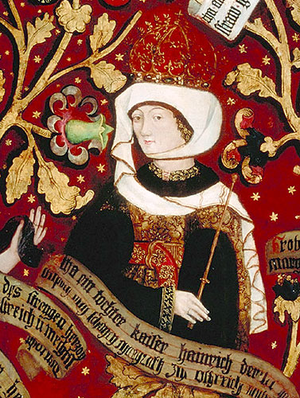
Ida de Cham, née vers 1055 et morte en 1101, est une noble bavaroise qui devient margravine d'Autriche par son mariage avec le margrave Léopold II de Babenberg.
Une Croisée est une femme partie d'Europe pour participer aux croisades.
Cet article est une liste des impératrices, archiduchesses, duchesses et margravines, épouses des empereurs, archiducs, ducs et margraves d'Autriche, titres héréditaires associés à la maison de Babenberg et par la suite aux Habsbourg, qui ont régné sur la Marche de l'Est médiévale. Le dernier de ces titres, et l'Empire qui y était associé a été aboli à la fin de la Première Guerre mondiale en 1918, quand l'Autriche est devenue une république et lorsque les autres royaumes et territoires représentés au sein du Conseil impérial ont proclamé leur indépendance ou leur adhésion à d'autres États.